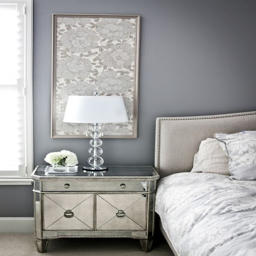
i love the tall art behind the bedside table .